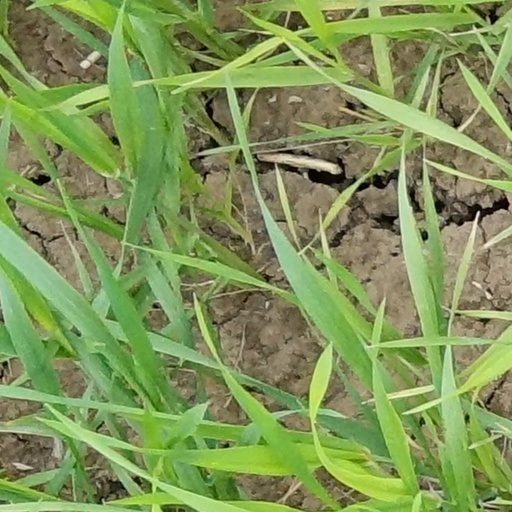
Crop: wheat